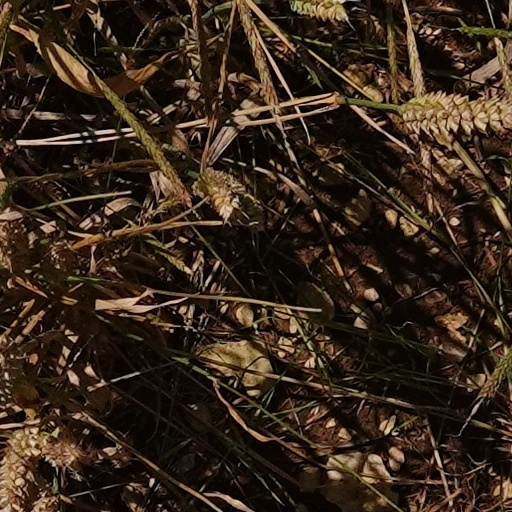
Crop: wheat